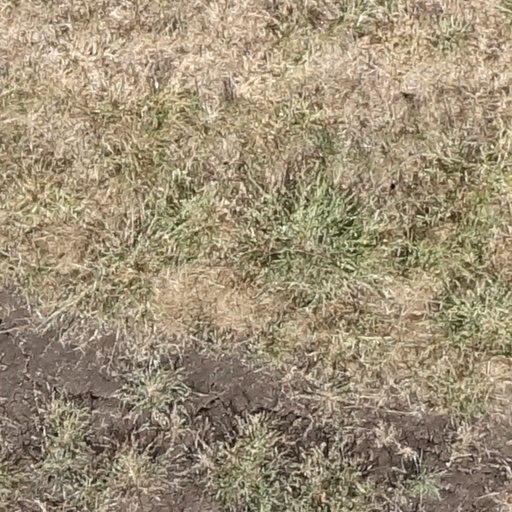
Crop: sorghum